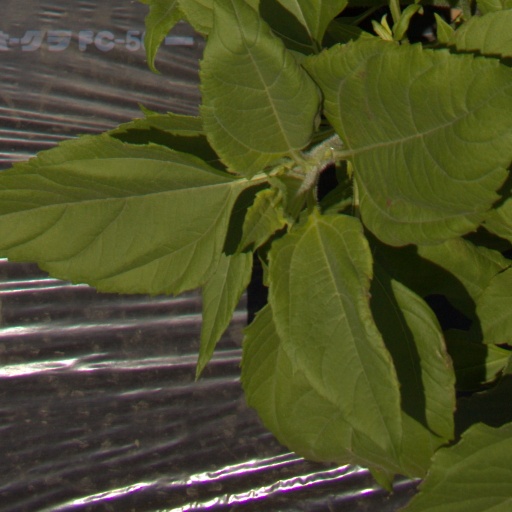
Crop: Jerusalem artichoke